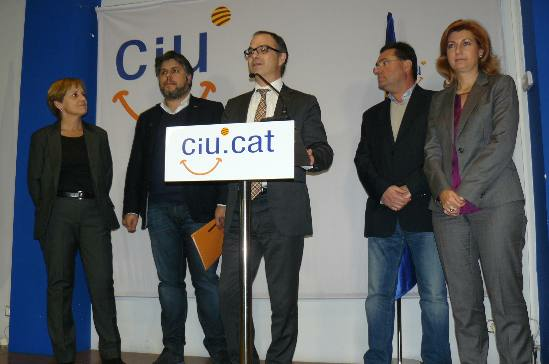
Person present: Yes